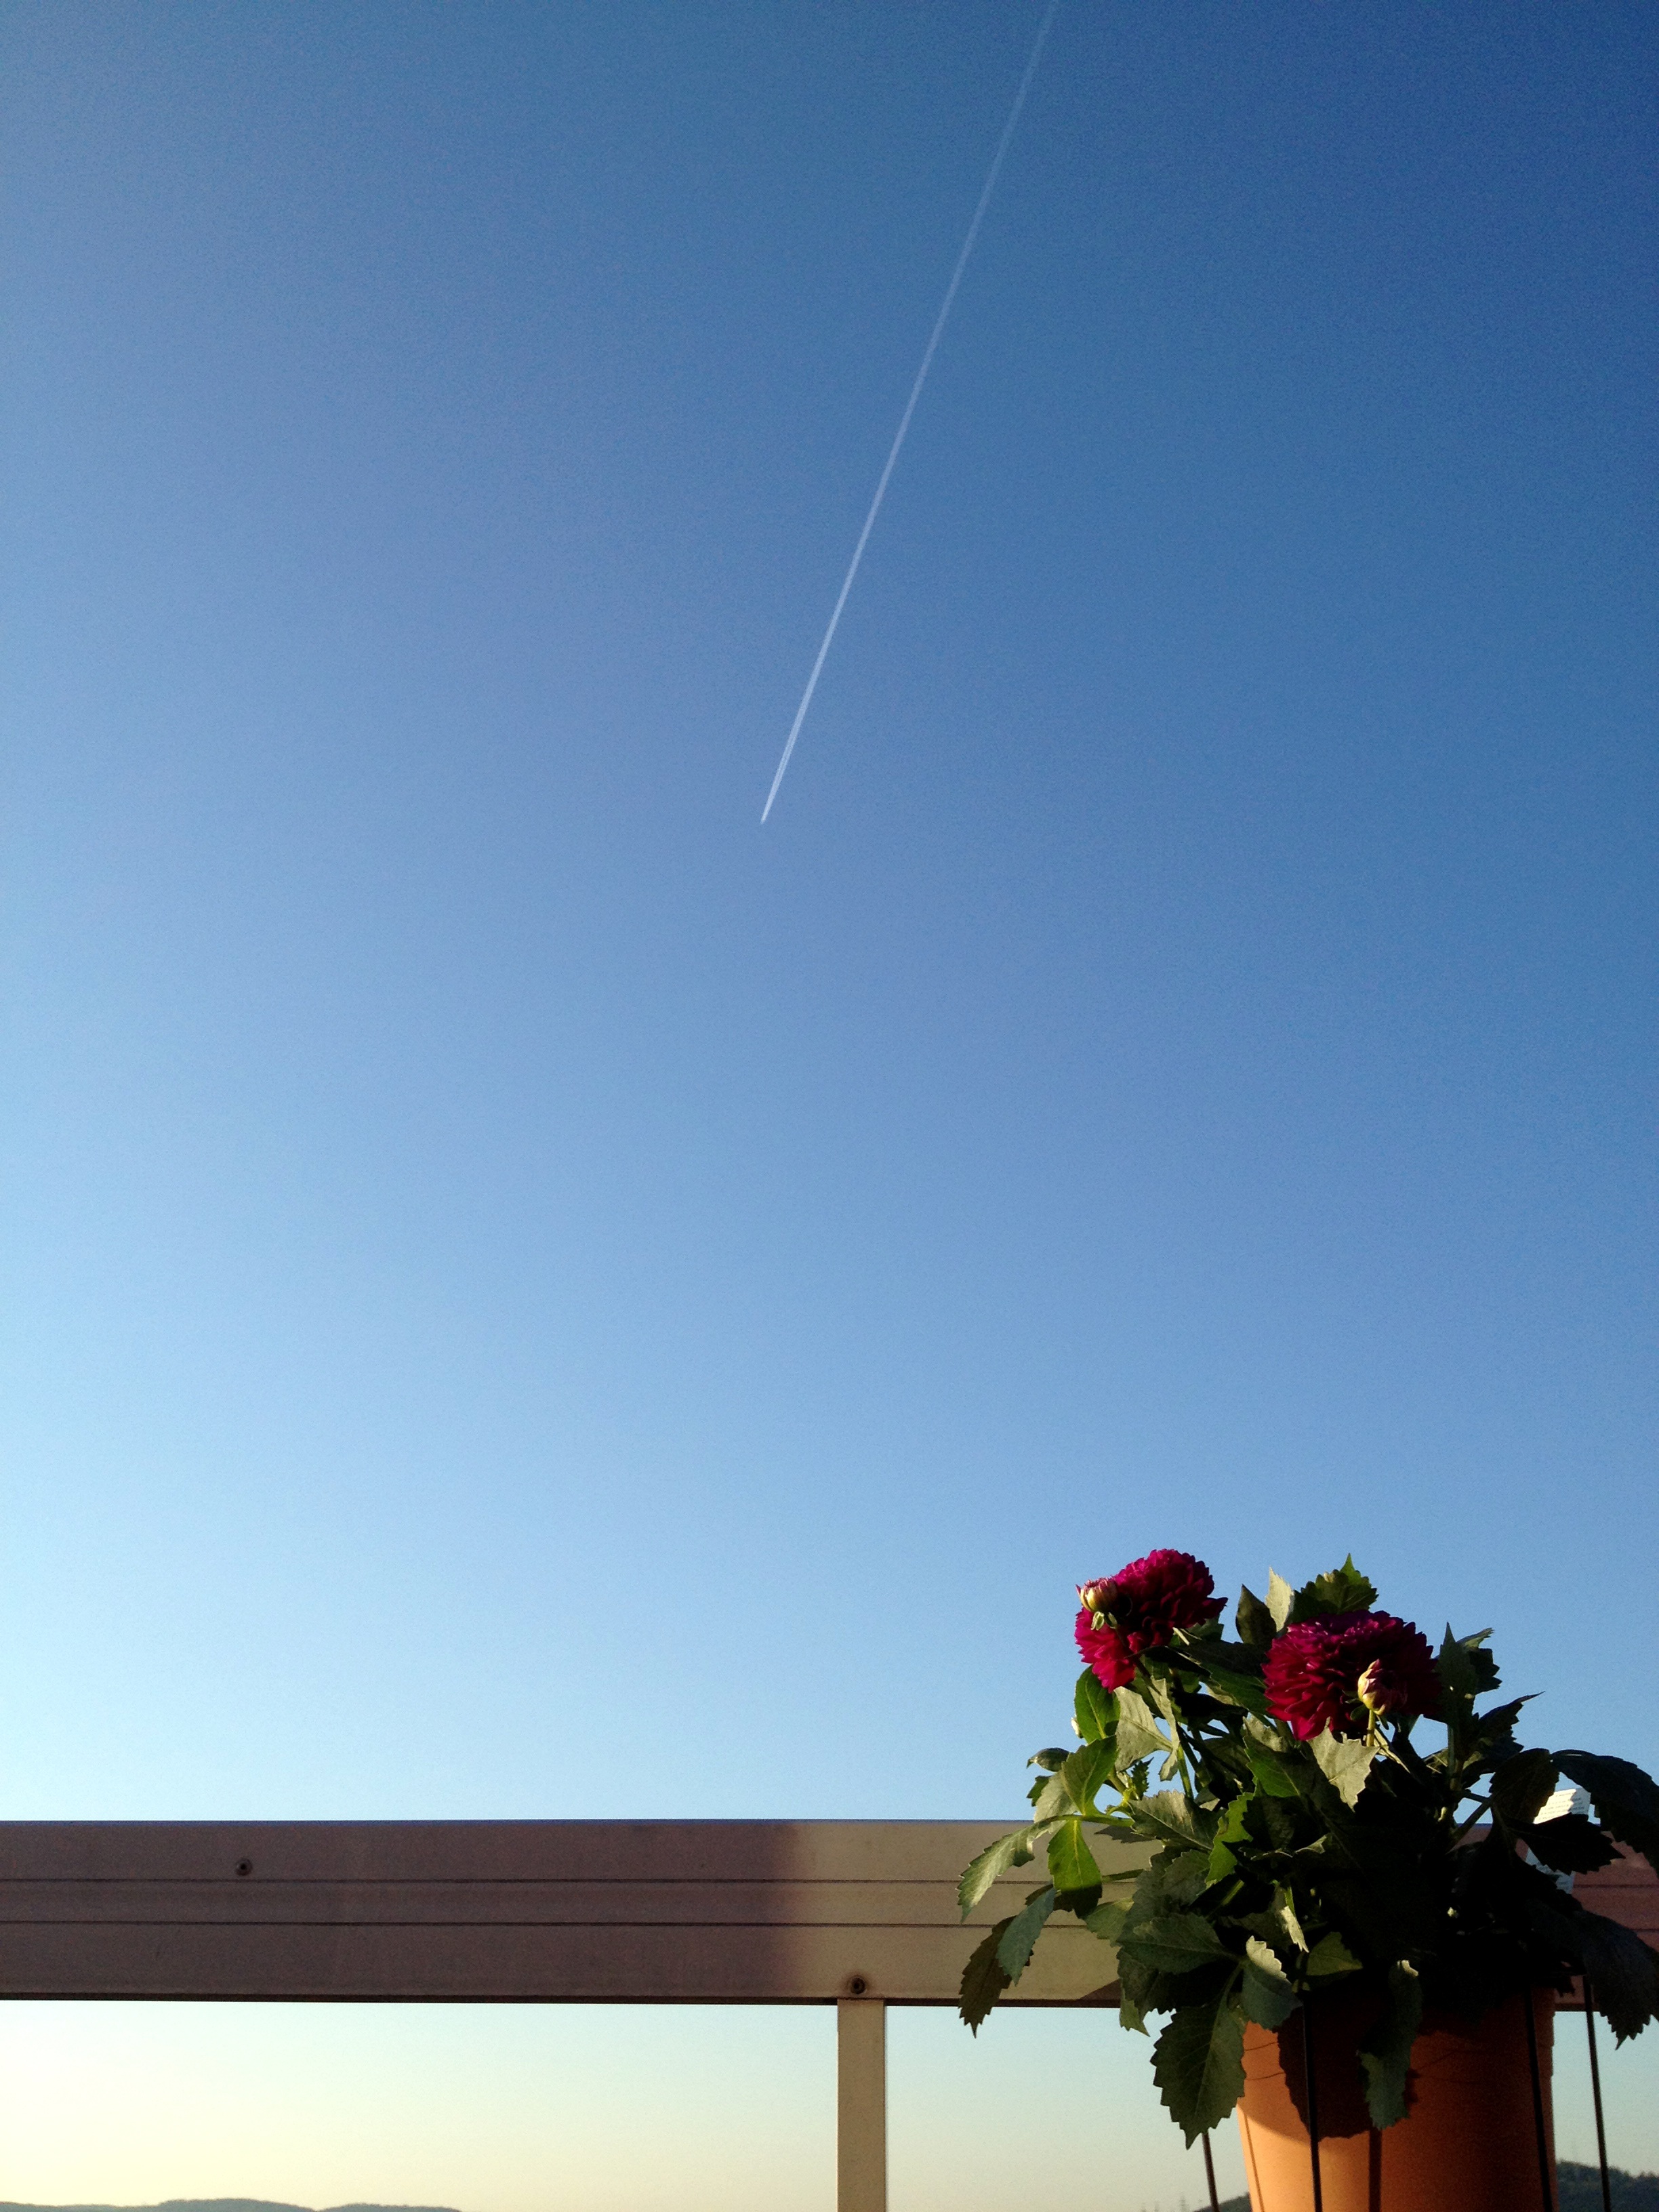
sky, flower, wind, summer, blue, lighting, toy, solar, blue sky, himmel, bl himmel, atmosphere of earth